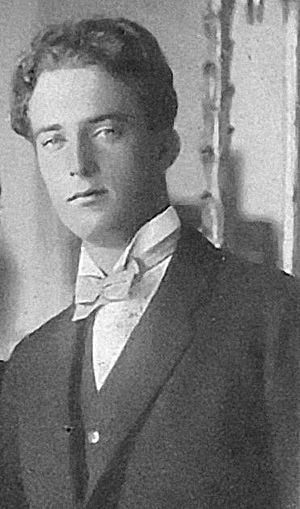
Døde i 1983 / September
Døde i 1983 er en liste over notable personer, der er afgået ved døden i 1983.